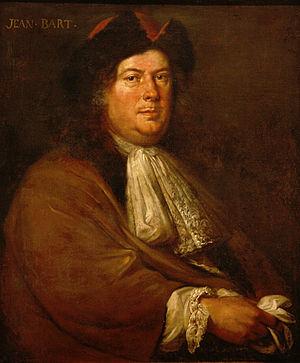
Mathieu Elias ou Matthieu Elye est un peintre français.
Claude de Forbin, chevalier puis comte de Gardanne, né le 6 août 1656 à Gardanne, mort à Marseille le 2 mars 1733, est un officier de marine français du Grand Siècle. Né dans une famille de la noblesse provençale, il perd son père étant encore jeune et sert dans les galères, sous les ordres de son oncle, il prend part à la campagne de Sicile à la fin de la guerre de Hollande. La paix revenue, il intègre la Marine royale, mais il se bat en duel, tue son adversaire et doit partir se cacher pour échapper à la condamnation à mort qui frappait alors les duellistes. Gracié grâce à l'intervention de son oncle, le cardinal de Janson, il participe aux campagnes contre les pirates barbaresques menées en Méditerranée par le compte d'Estrées et Duquesne. En 1685, il sert dans la flotte chargée d'emmener un ambassadeur et plusieurs jésuites auprès de Narai, le roi de Siam. Sur place pendant trois ans, il est nommé amiral et général du roi de Siam, avant de regagner Pondichéry puis la France.
Jean Bart, en flamand Jan Bart ou Jan Baert, né le 21 octobre 1650 à Dunkerque et mort le 27 avril 1702 dans cette même ville, est un corsaire célèbre pour ses exploits au service de la France durant les guerres de Louis XIV.